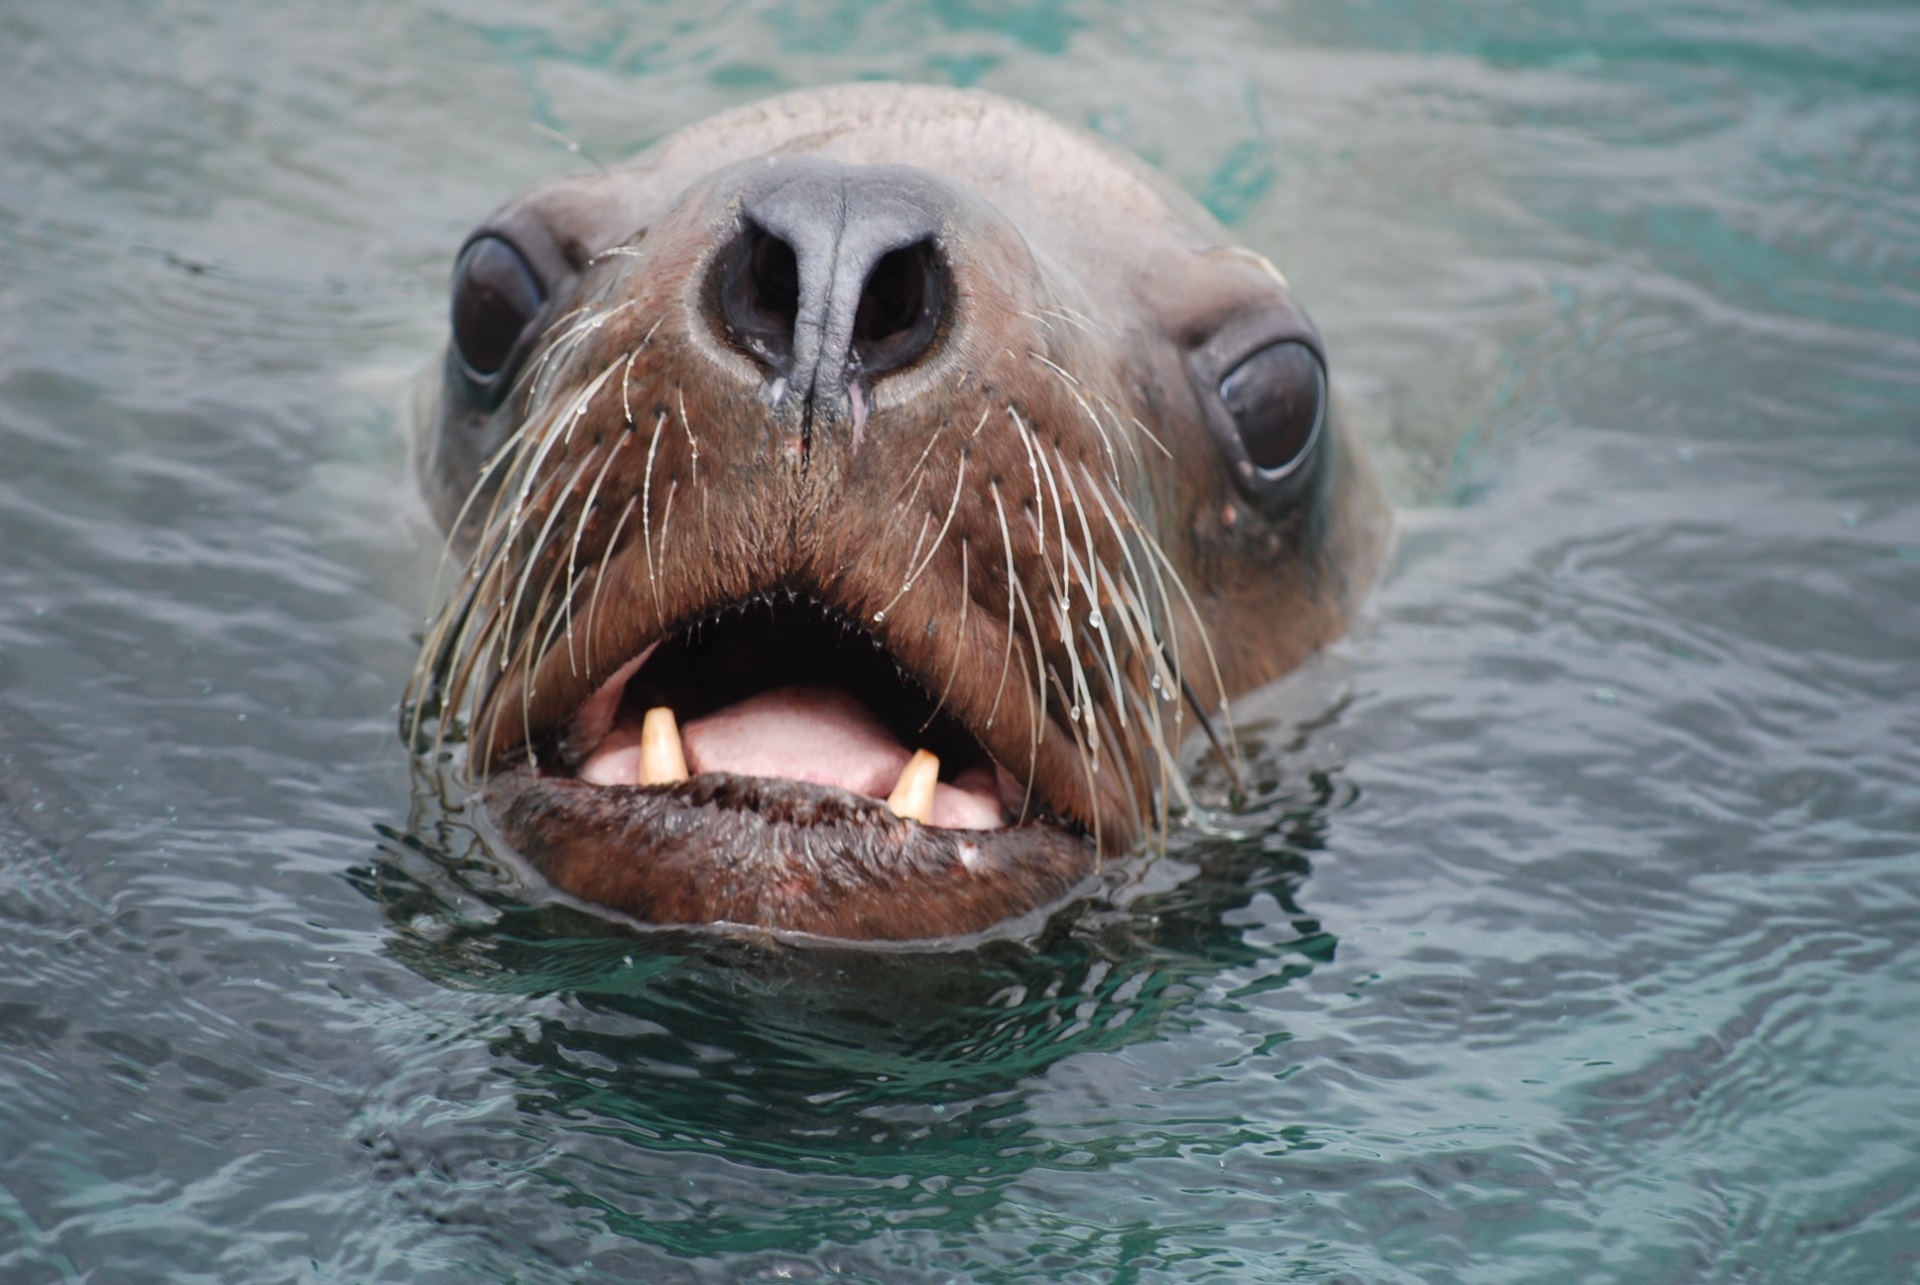
wild, portrait, biology, mammal, fauna, swimming, mouth, close up, outdoors, face, whiskers, head, seals, vertebrate, harbor seal, marine mammal, stellar sea lion, wildlife nature, marine biology